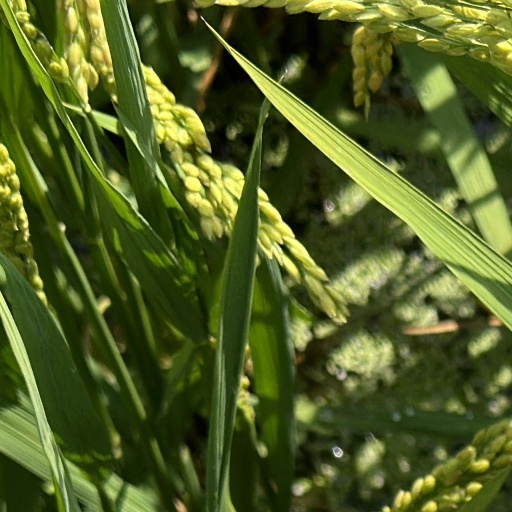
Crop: rice